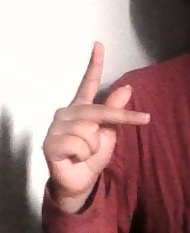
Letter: dha